Edward J. Damich

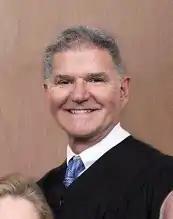
Damich in 2022

Edward John Damich (born 1948) is an American lawyer serving as a senior judge of the United States Court of Federal Claims. He served as the court's chief judge from 2002 to 2009.